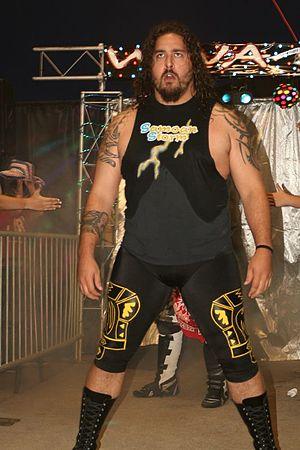
Afa Anoa'i, Jr. est un catcheur professionnel américain d'origine Samoane. Il fait partie de la famille Anoaʻi. Anciennement sous contrat avec la World Wrestling Entertainment, il luttait dans la division Raw sous le nom de ring Manu.